Aloha Airlines Flight 243

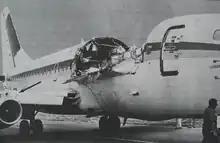
Fig. 2b of the investigation report: arrow marks fragments of S-4B section lodged in the leading edge flap

Additional damage to the airplane included damaged and dented horizontal stabilizers, both of which had been struck by flying debris. Some of the metal debris had also struck the vertical stabilizer, causing slight damage. The leading edges of both wings and both engine cowlings had also sustained damage. The aircraft was damaged beyond repair, dismantled on site and written off.